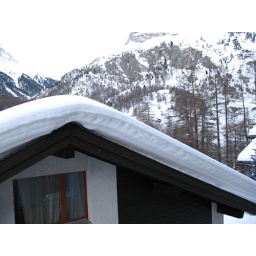
View from balcony to neigbouring building in Zermatt, Switzerland